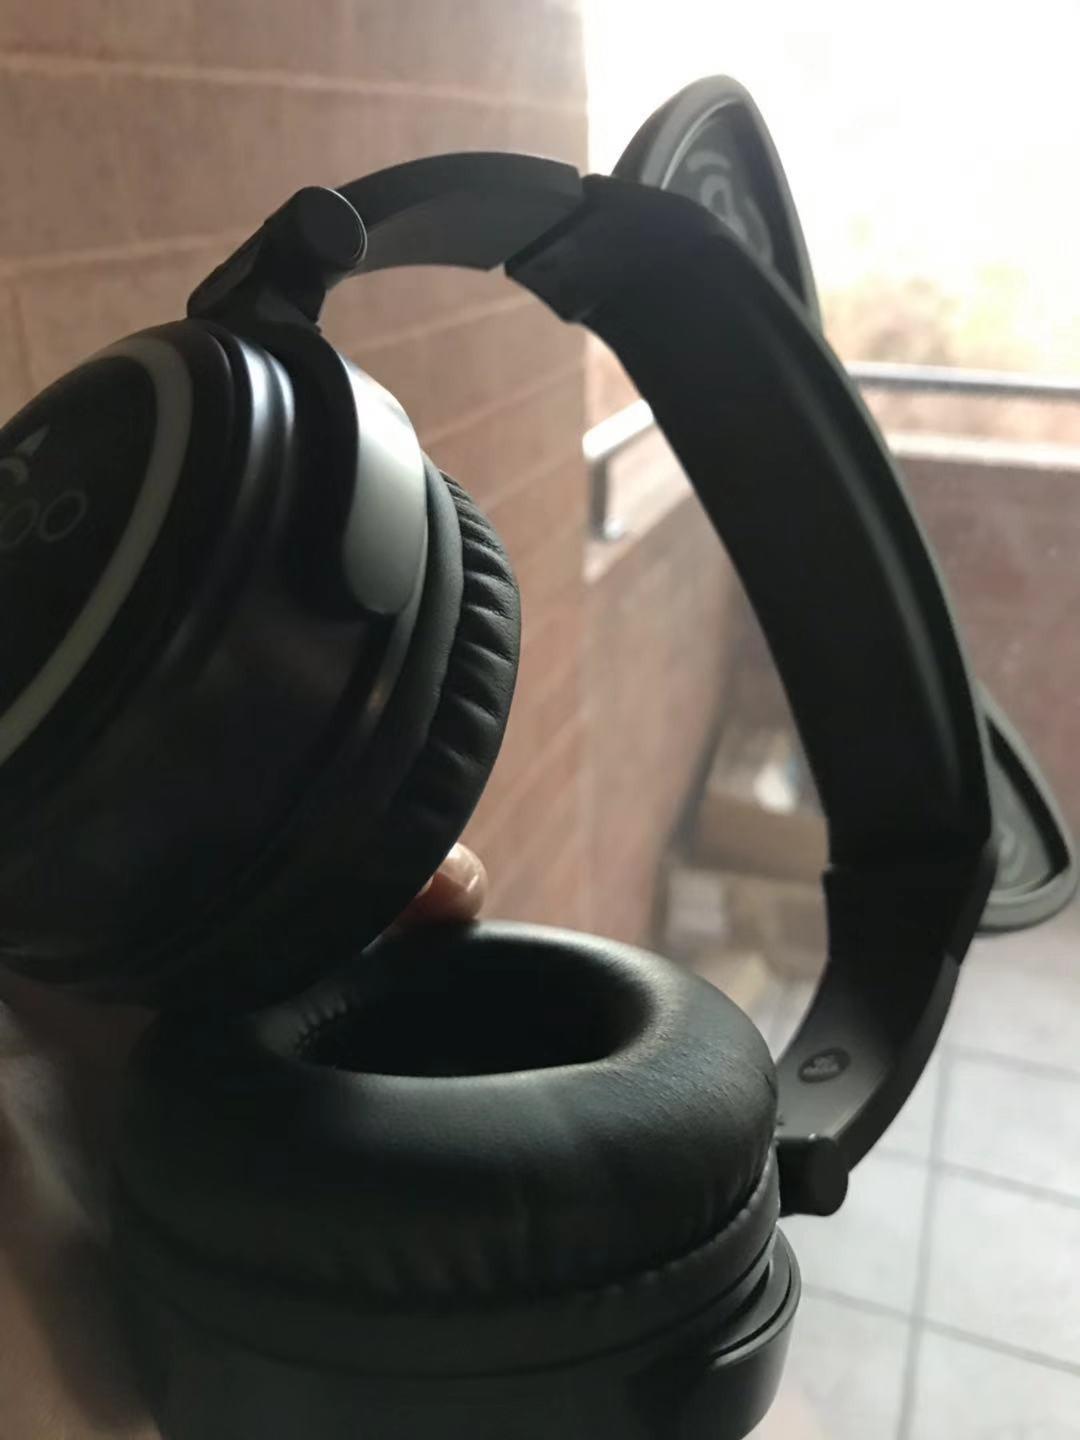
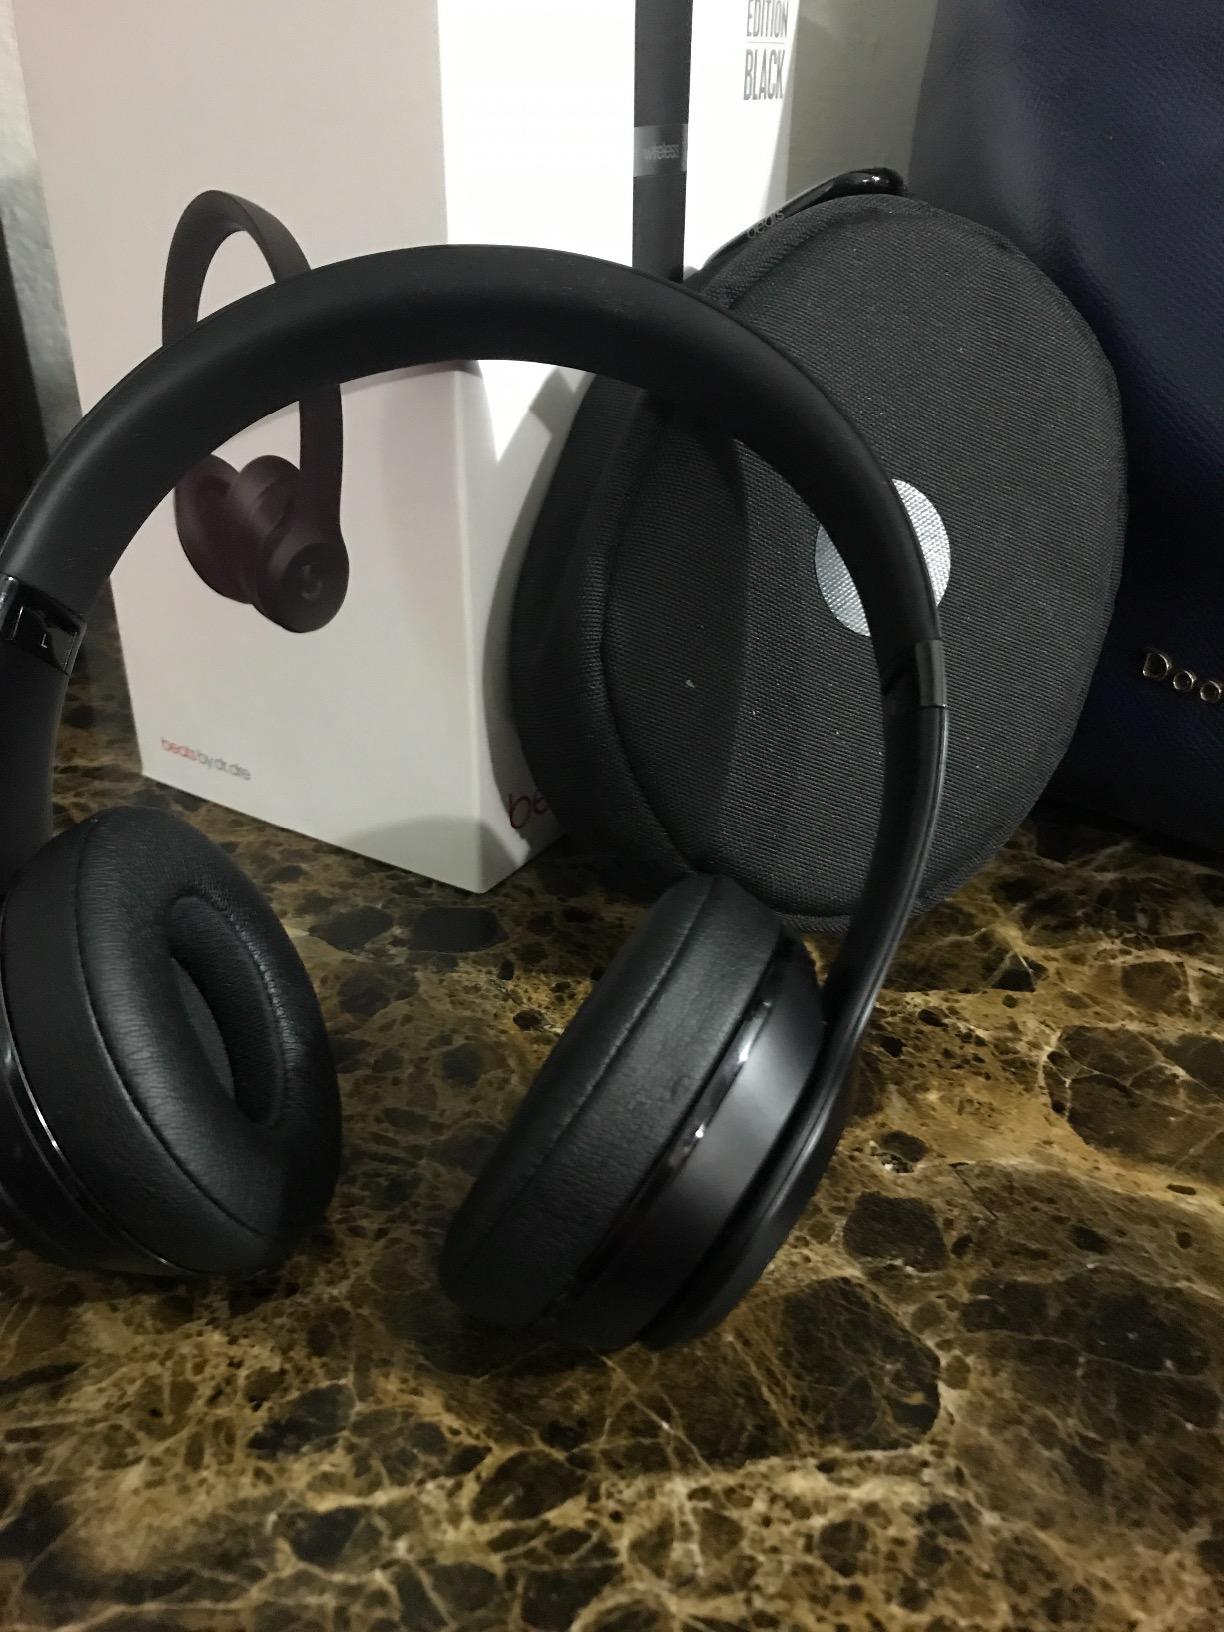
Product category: headphones
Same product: no